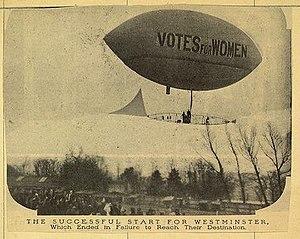
Muriel Lilah Matters ou Muriel Matters-Porter, est une suffragette, conférencière, journaliste, éducatrice, actrice, spécialiste de l'éloquence, d'origine australienne. Elle vit en Grande-Bretagne de 1905 jusqu'à sa mort en 1969. Elle est surtout connue pour son travail au nom de la Women's Freedom League, au plus fort de la lutte militante pour le droit de vote des femmes au Royaume-Uni.